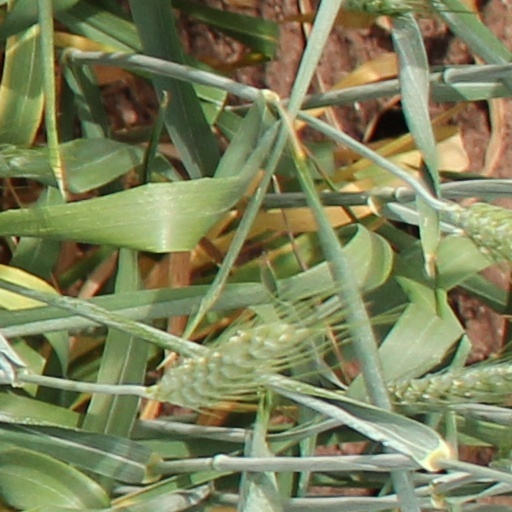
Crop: wheat